Kafr Kanna

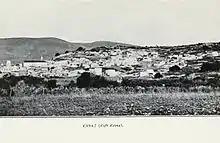
Kfar Kanna, 1903

Under the rule of the Ottoman Empire, the village flourished in the 16th century, as it lay on the western trade route between Egypt and Syria. High taxes of different kinds were levied on the busy market. Among other things it traded in cloths, produced in Galilee for international consumption. Public baths and ovens were also taxed. In 1533, Ottoman officials recorded the population as 147 households, and by 1596 (or rather 1548) it grew to 475 Muslim taxpayers (426 households and 49 bachelors) and 96 Jewish taxpayers (95 households and 1 bachelor), making it the sixth most populous locality in Palestine at the time. The villagers paid a fixed tax-rate of 25% on agricultural products, including wheat, barley, olive trees, fruit trees, cotton, goats and beehives, in addition to occasional revenues and a market toll; a total of 56,303 akçe. At the time, Kafr Kanna was one of the few market villages in the Safed Sanjak (district of Safed) and the second largest after the city of Safed. It was also the only locality in the sanjak besides Safed to have a public bathhouse.